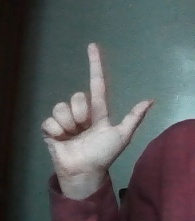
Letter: laam